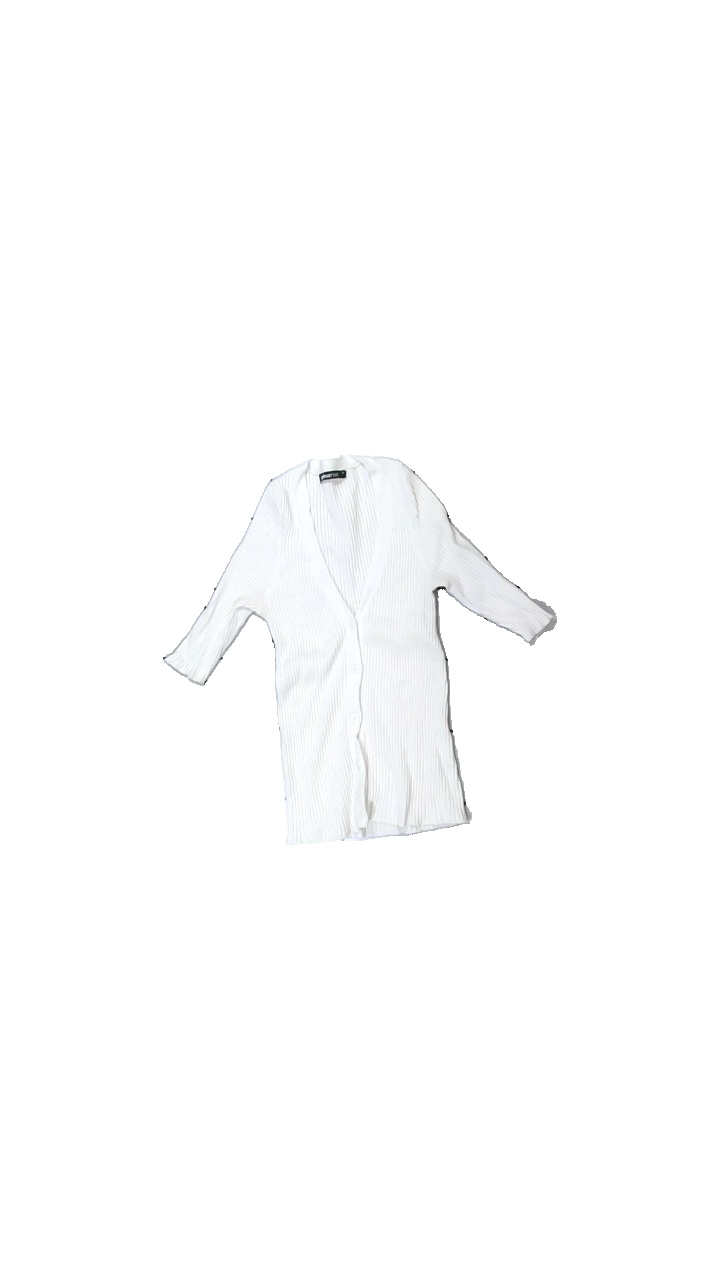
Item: Cardigan (Ladies)
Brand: Gina Tricot
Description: ribbad cardigan med vita knappar
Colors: White
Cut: V-collar
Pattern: Other
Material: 78% viskos 22% polyester
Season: All
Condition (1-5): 3
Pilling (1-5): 3
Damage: nopprigt
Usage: Export
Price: <50